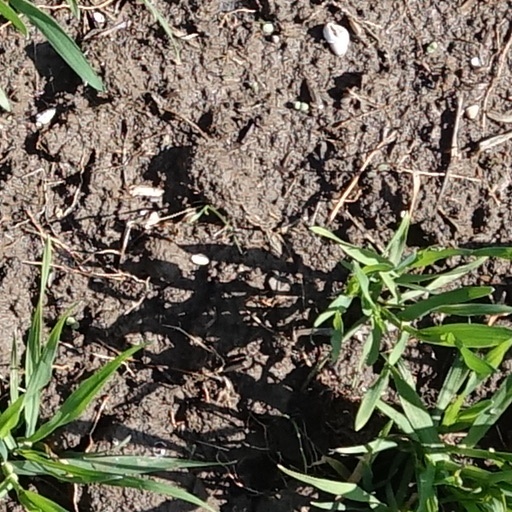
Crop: wheat